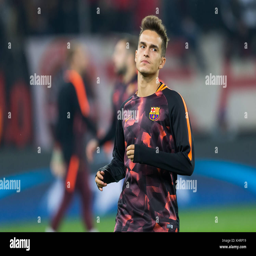
player of athlete in action during football competition